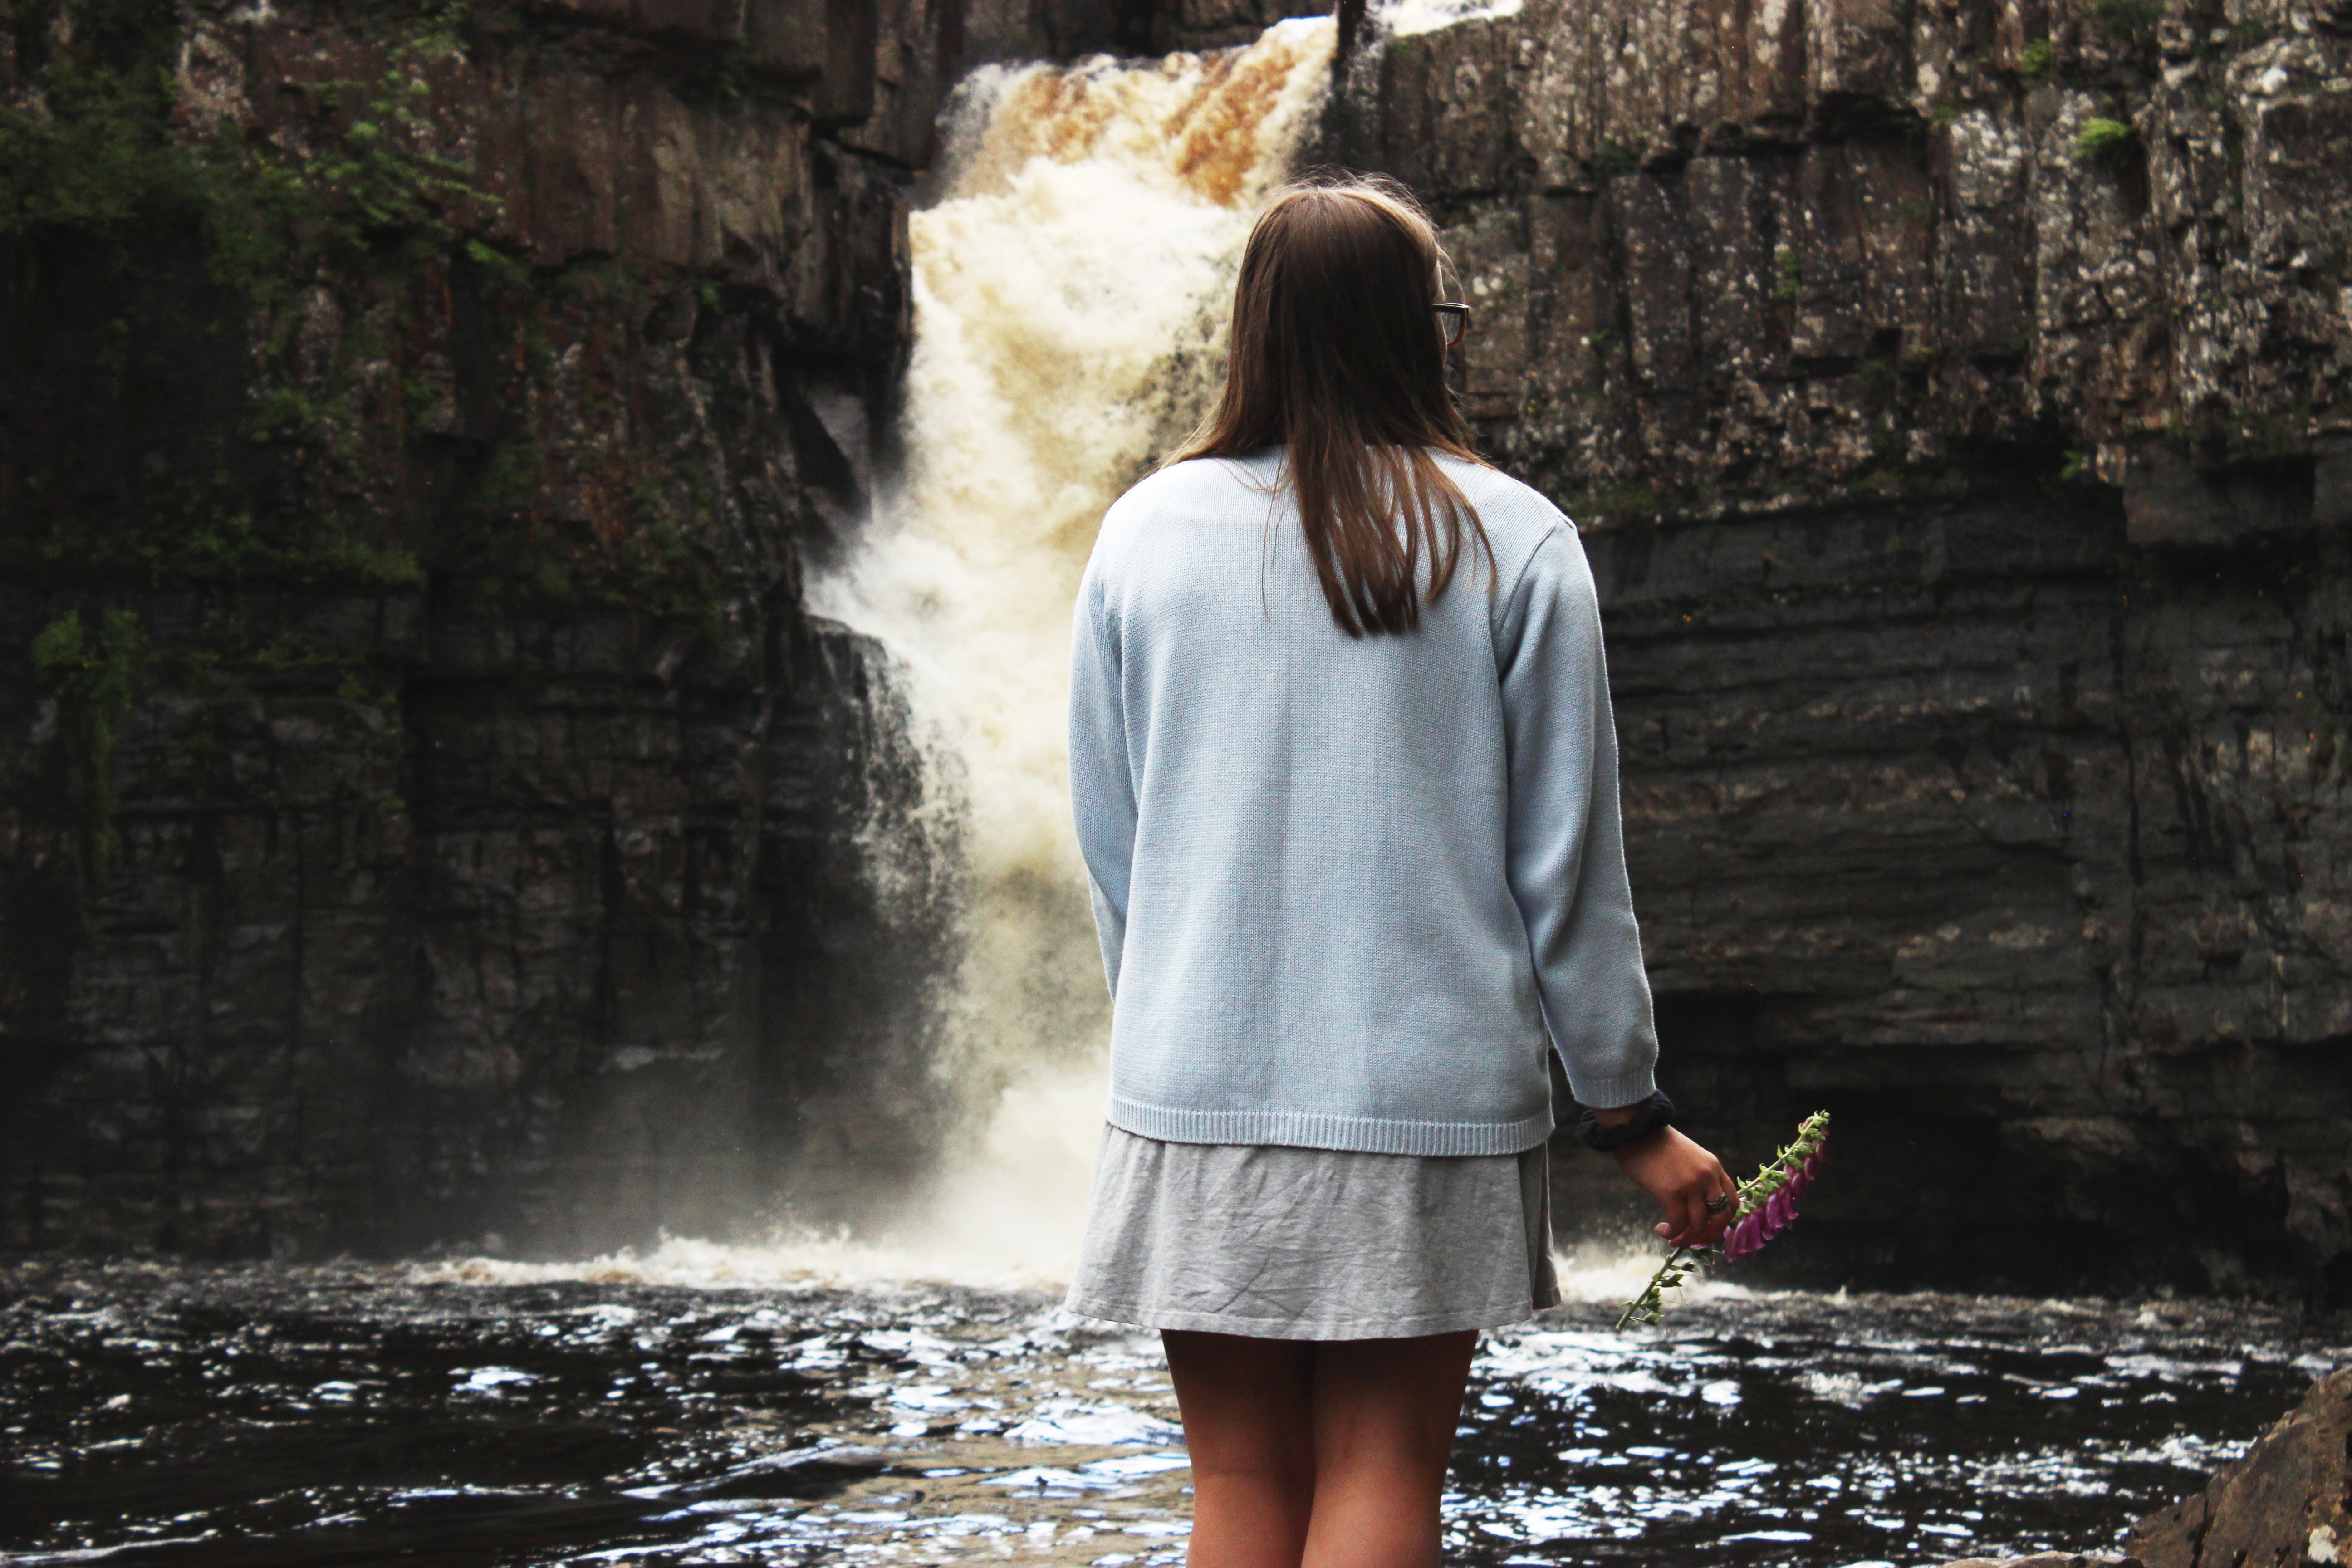
water, river, spring, child, season, photograph, image, water feature